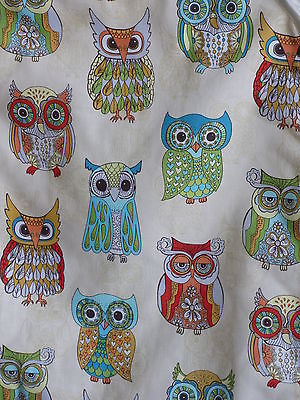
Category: toaster